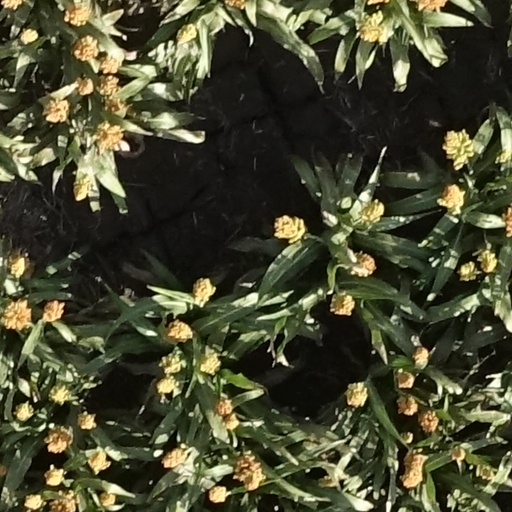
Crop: sorghum